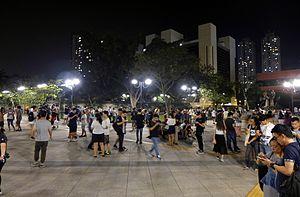
Pokémon Go est un jeu vidéo mobile de type freemium fondé sur la localisation massivement multijoueur utilisant la réalité augmentée. Le projet est créé conjointement par The Pokémon Company et Niantic, responsable du jeu vidéo mobile en réalité augmentée Ingress. Le jeu est disponible depuis juillet 2016 sur les plateformes iOS et Android. Tout comme dans la série de jeux vidéo, le but est de capturer des Pokémon.